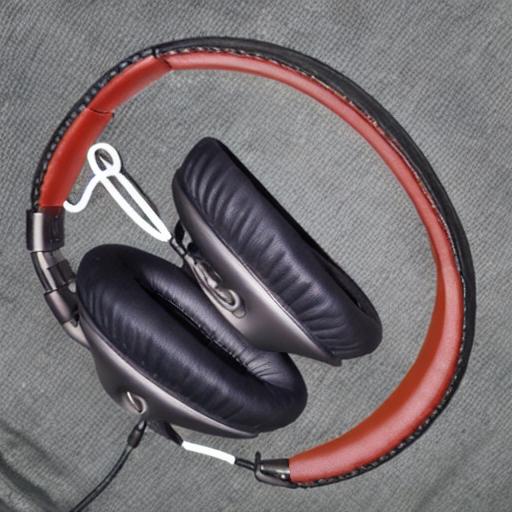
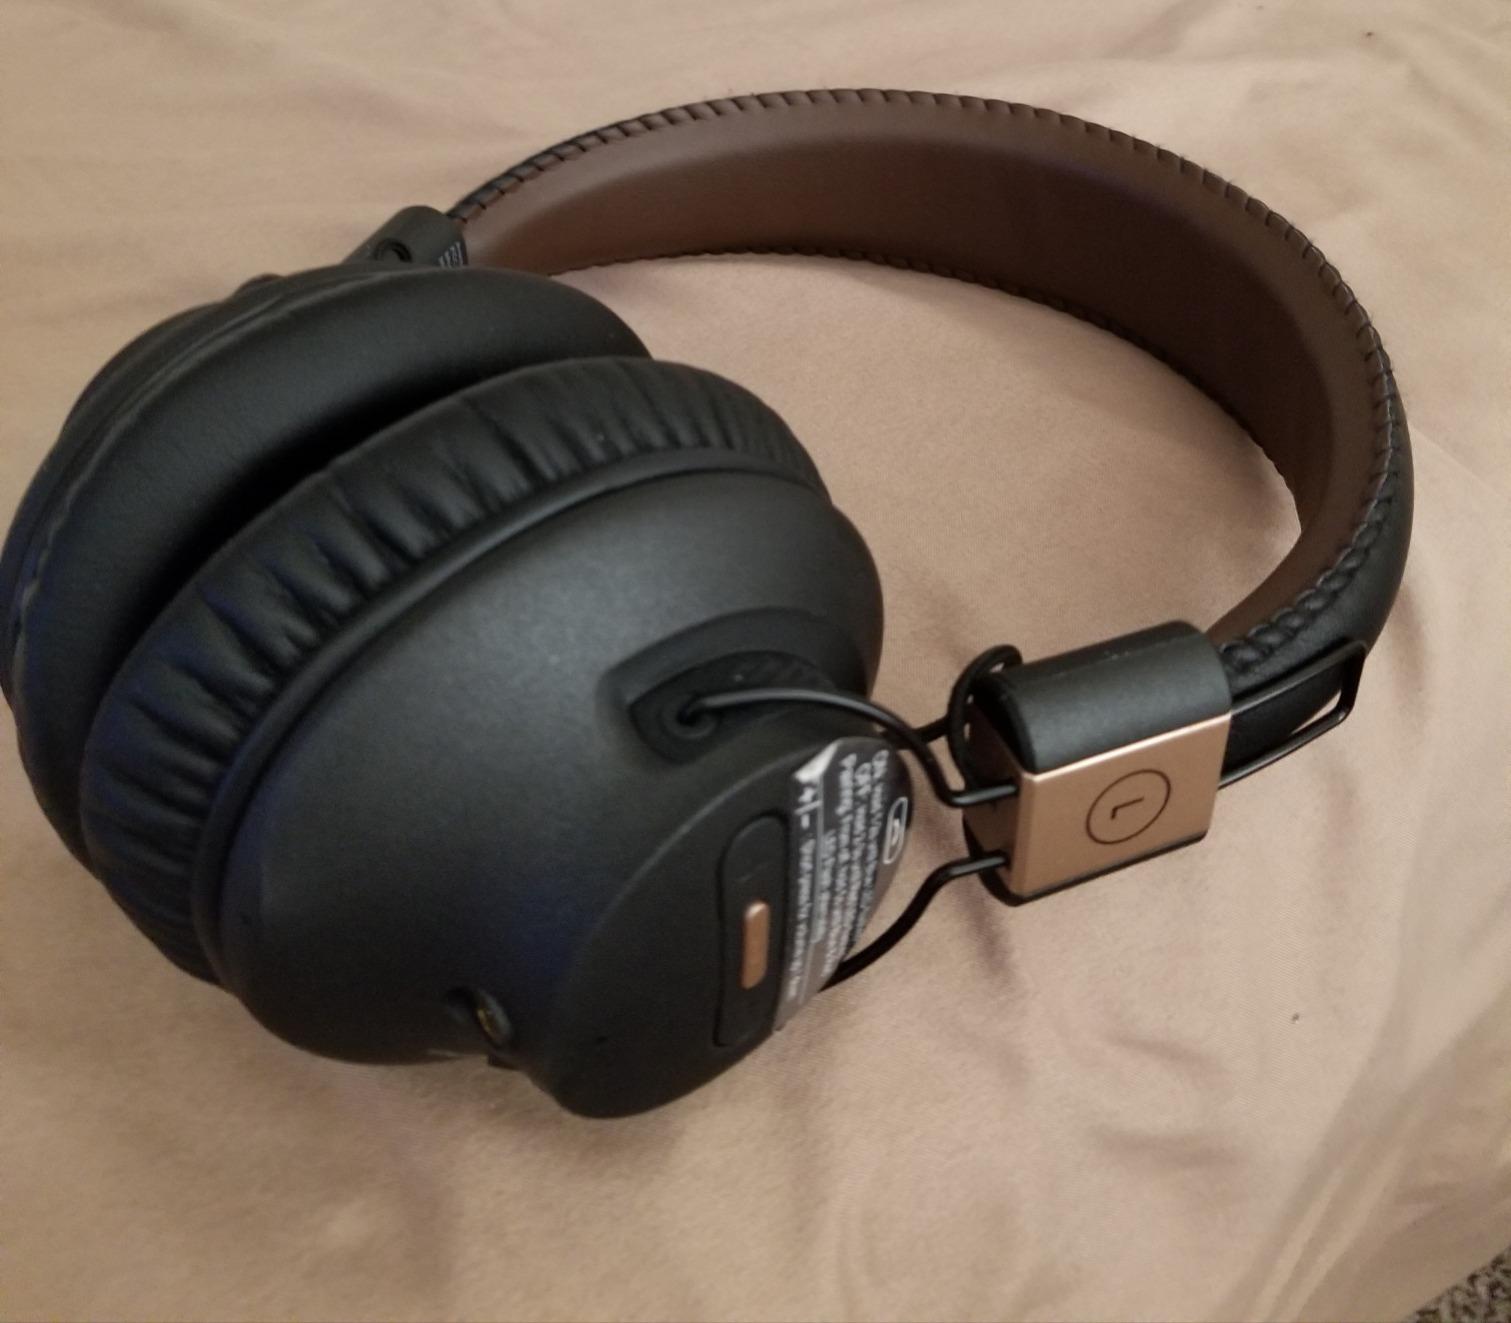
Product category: headphones
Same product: no